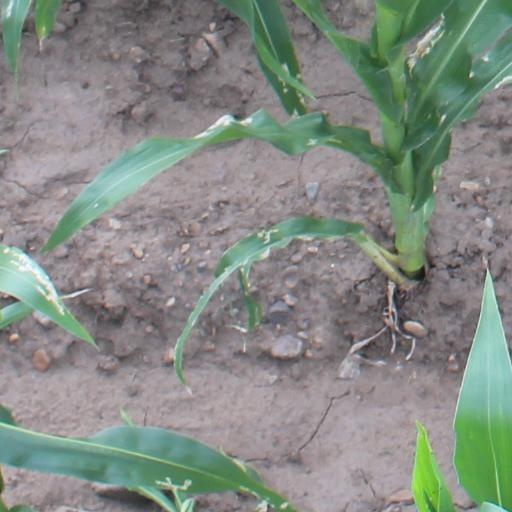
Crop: maize; corn